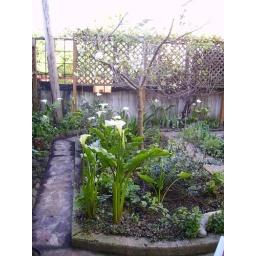
Calla lillies and other flowers bloom beneath a cherry tree in our garden in San Francisco's Bernal Heights.